Juan Guzmán Tapia

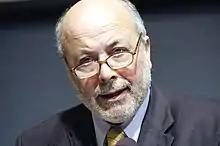

Juan Salvador Guzmán Tapia (22 April 1939 – 22 January 2021) was a Chilean judge. He was the first Chilean judge to lead investigations and prosecute Augusto Pinochet for violations of human rights during his dictatorship between 1973 and 1990. As a special prosecutor, he used novel legal strategies to hold Pinochet and members of his military regime accountable for the killings and human rights violations during this period.